Jo Gullett

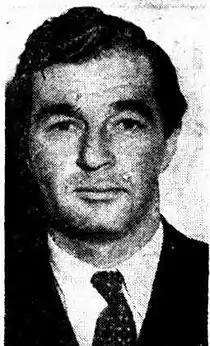
Gullett in 1946

He first stood for parliament, while still in uniform, in 1943, for his father's old seat of Henty, but was unsuccessful. Prime Minister Robert Menzies, in a confidential report to his colleagues about the defeat of his party in the election, laid out what he saw as the reasons for the loss. Among these was his belief that,